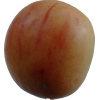
Label: apple